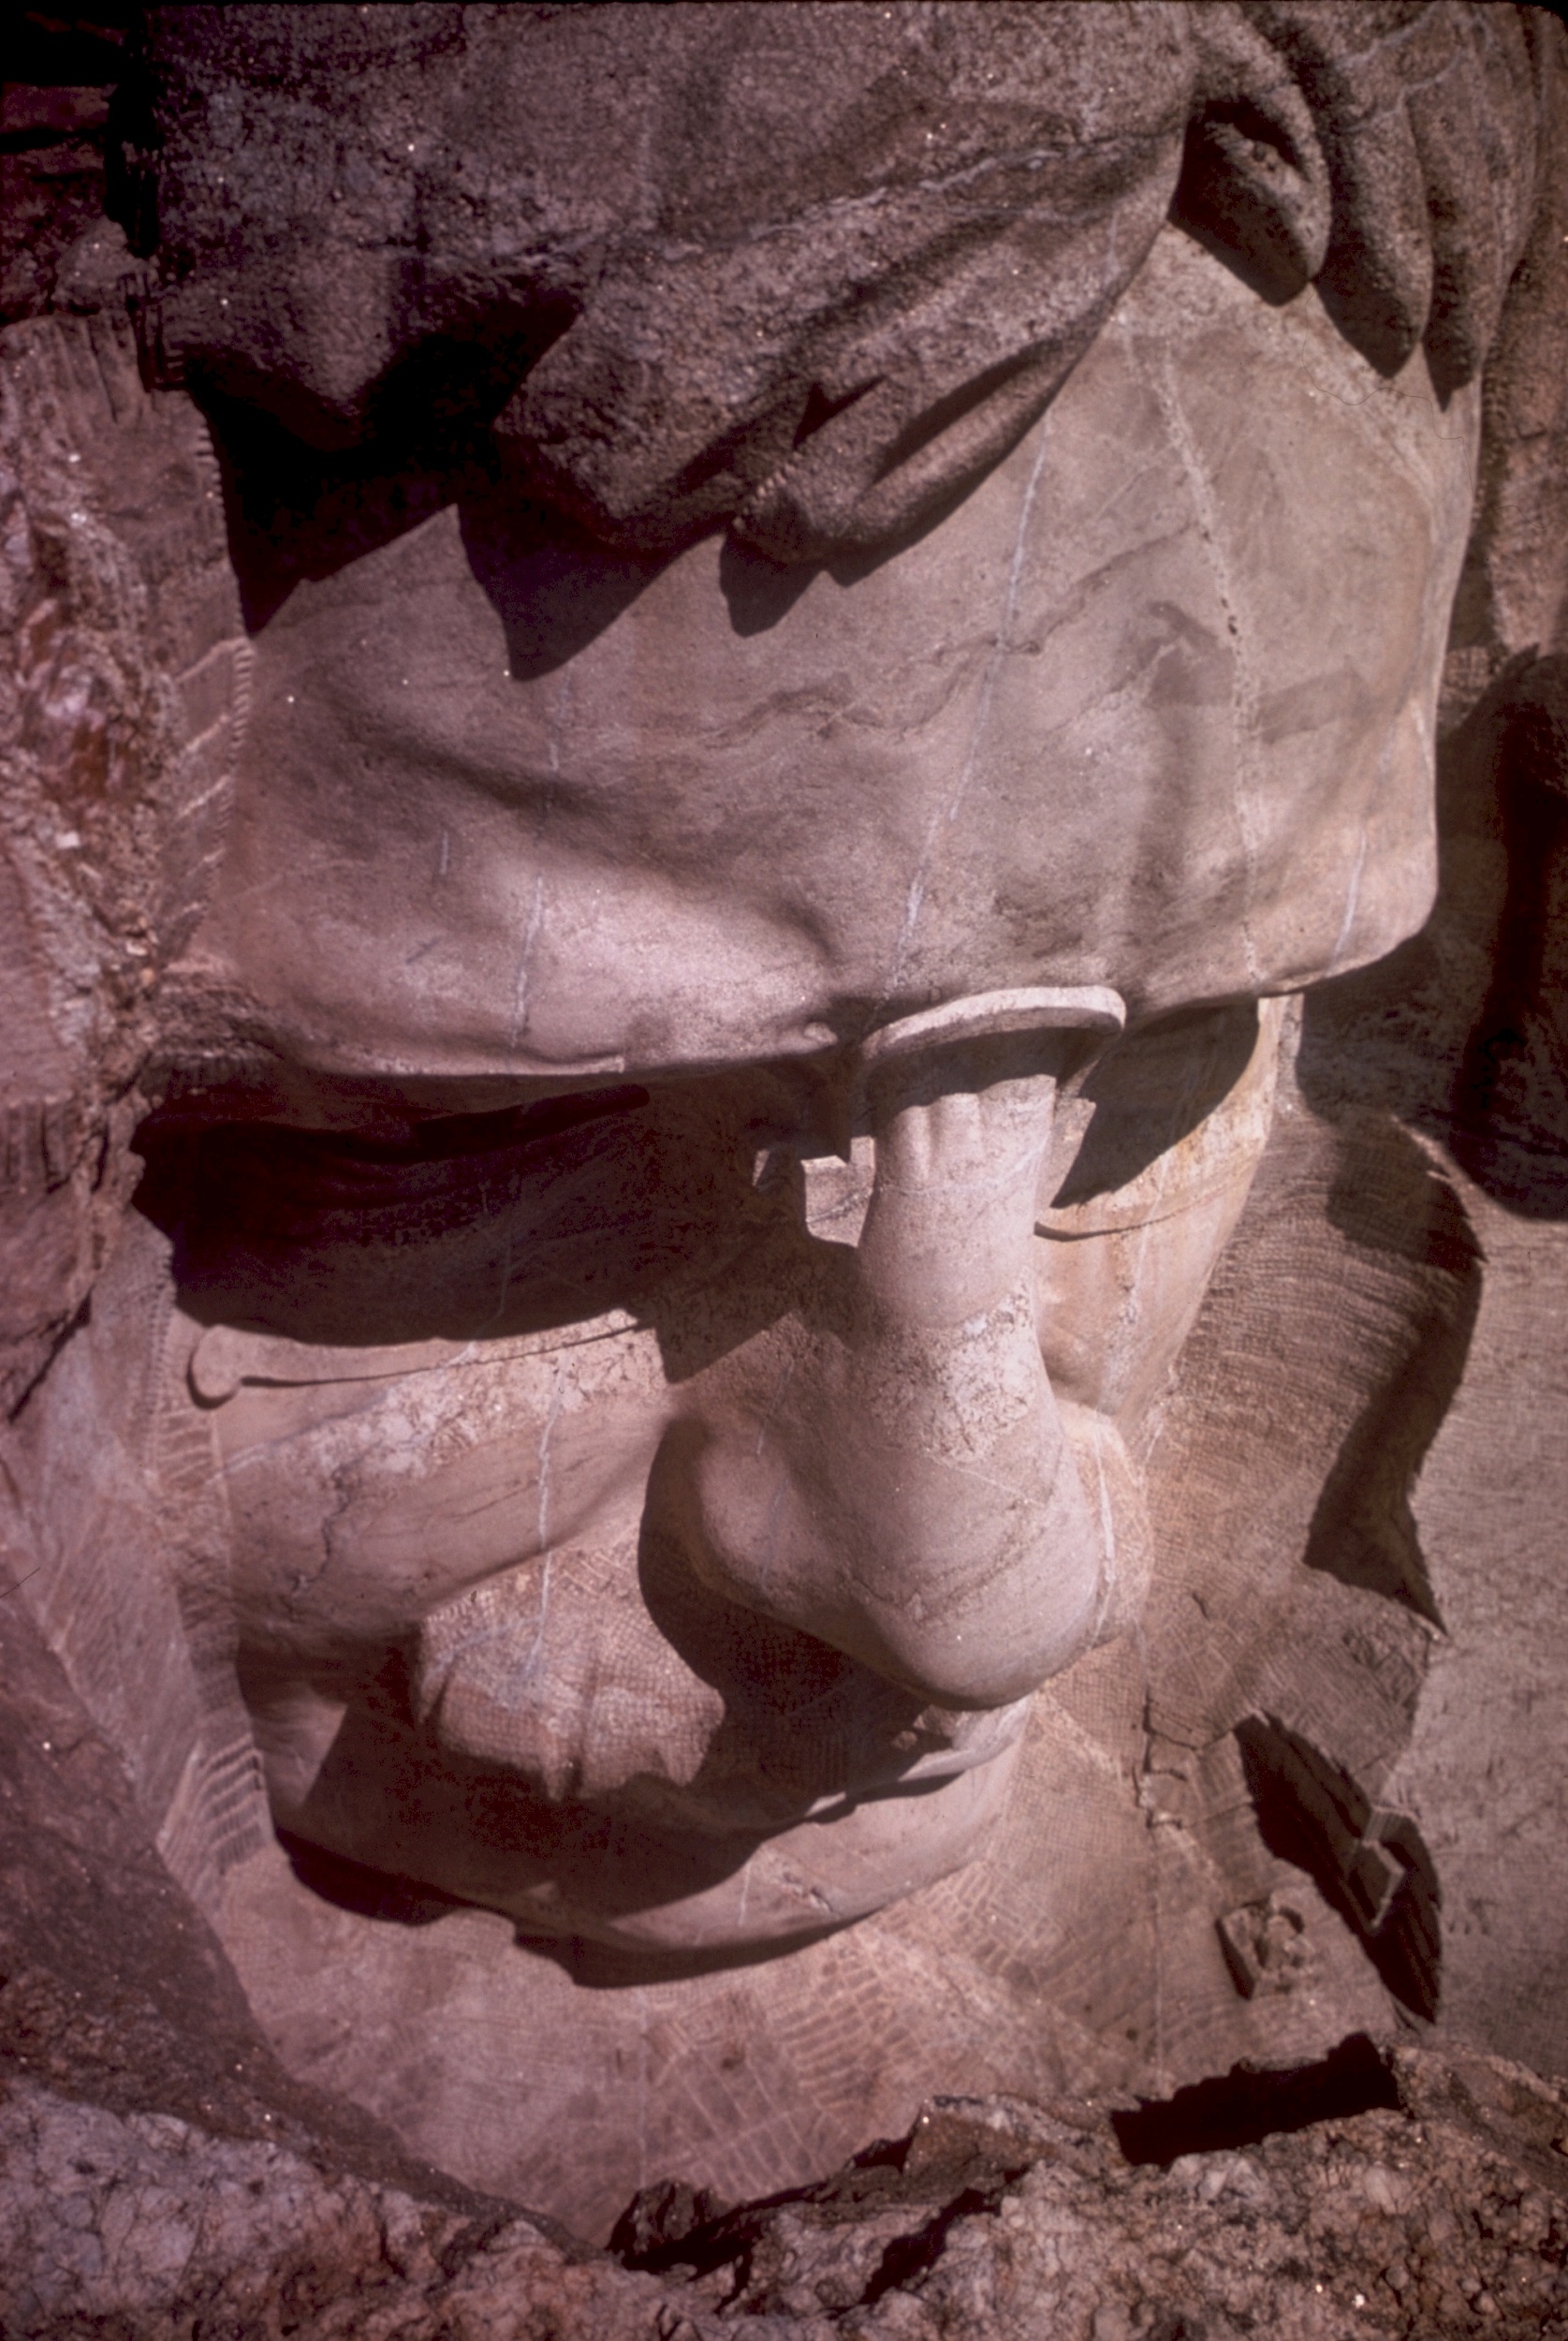
landscape, rock, mountain, stone, monument, formation, statue, scenic, park, usa, landmark, tourism, material, mount rushmore, top view, sculpture, art, geology, temple, famous, carving, mythology, south dakota, stone carving, ancient history, teddy roosevelt